Chevrolet 9C1

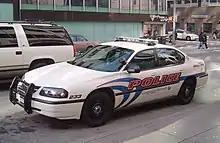
An eighth-generation Impala 9C1 used by the Georgia State University Police Department

When the fourth generation model was released in 1991, the former V6 was reintroduced for the 1992-93 9C6 taxi packages only and two new choices of V8 were offered for civilian, taxi, and police markets (the 5.0 V8 carried from the former generation and 5.7 V8) and featured a digital instrument cluster unlike its civilian version's analog interface, which would remain until 1993 when the LTZ version was introduced. When the 1993-96 model cars lost its rear fender skirts design, this increased the 9C1's sales and appeal to law agencies, as this feature wasn't popular on the 4th generation Chevrolet Caprice for the 1991-92 model years, 5.7-liter Police 153 kW / 205 hp / 208 PS ( SAE net ), torque: 407 Nm / 300 lb-f.